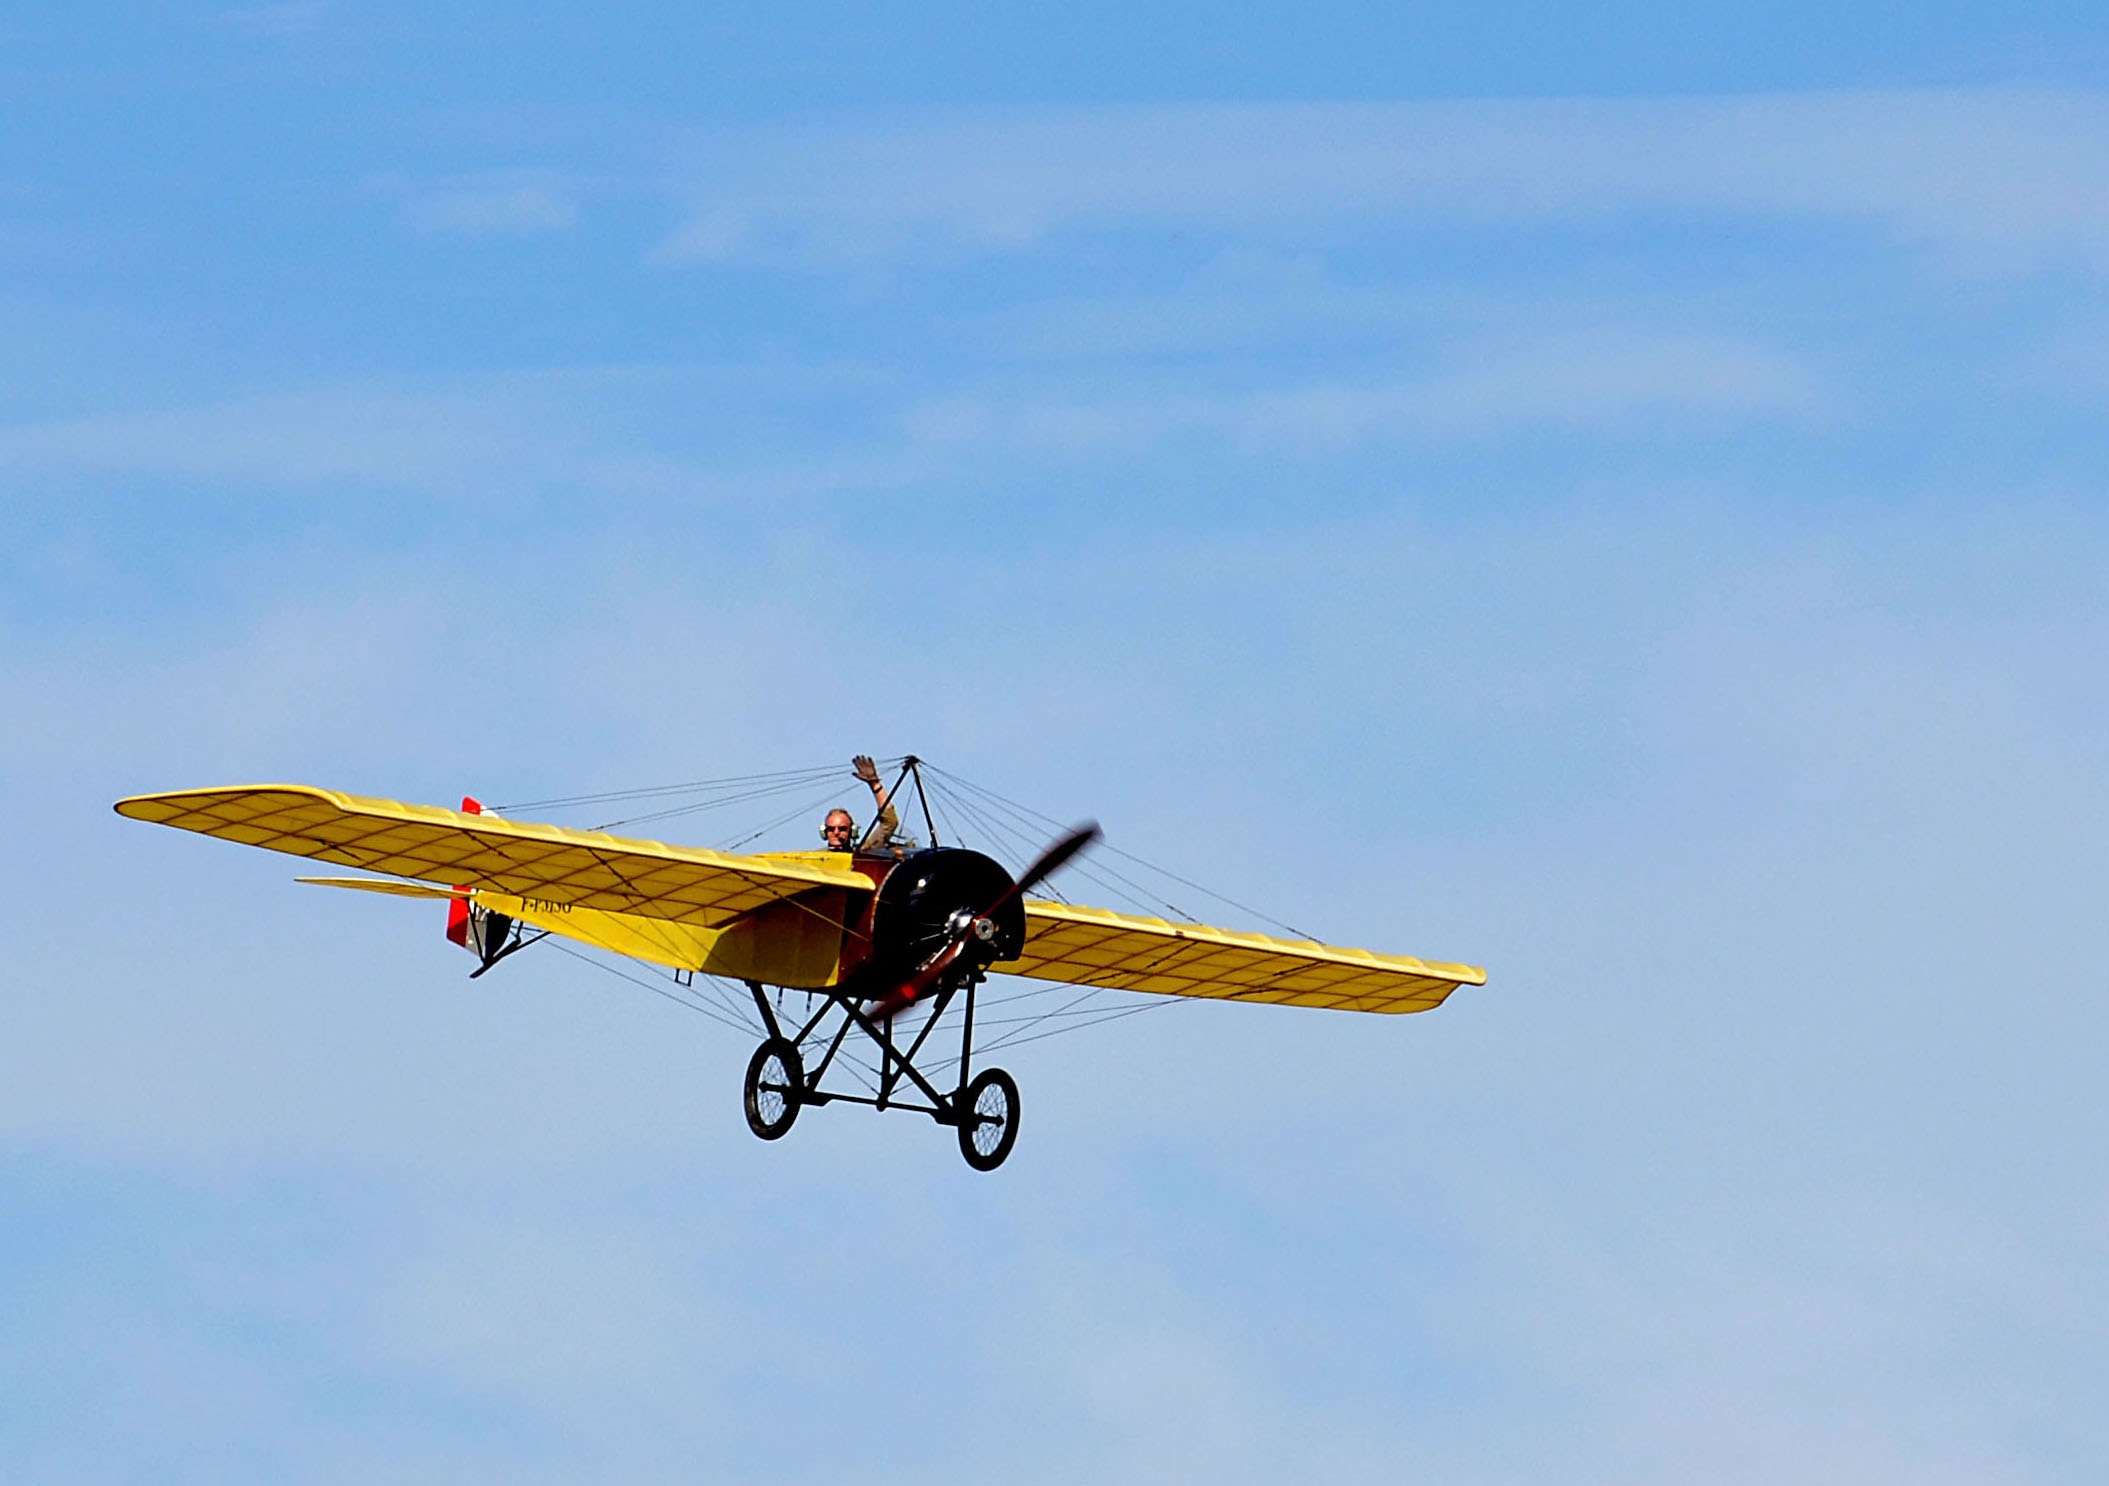
wing, airplane, aircraft, vehicle, aviation, flight, glider, propeller, biplane, driver, air show, light aircraft, aerobatics, monoplane, old aircraft, atmosphere of earth, aircraft engine, general aviation, ultralight aviation